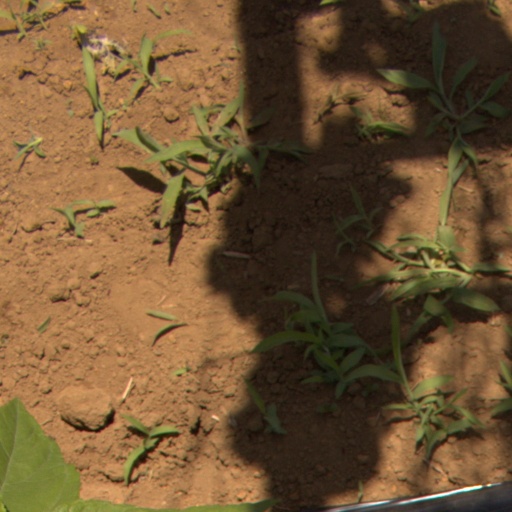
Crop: Jerusalem artichoke